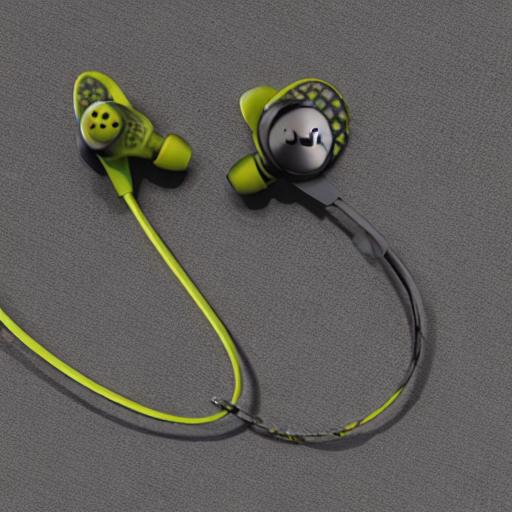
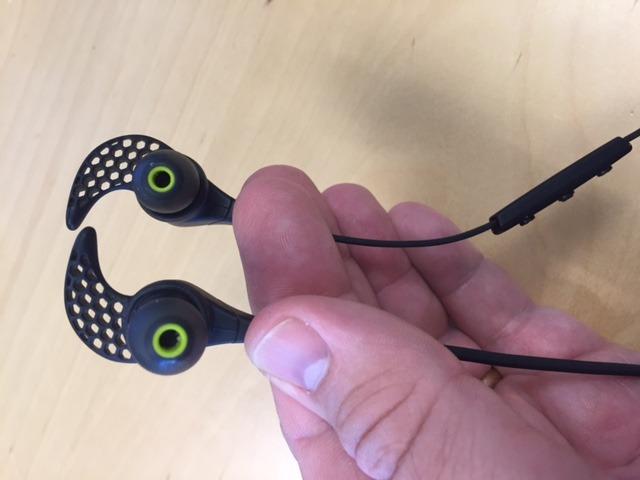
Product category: headphones
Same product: no